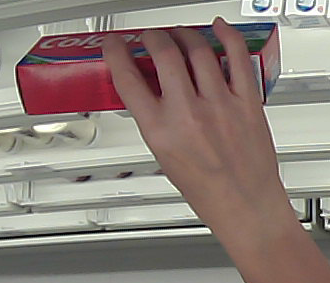
Product: colgate_toothpaste